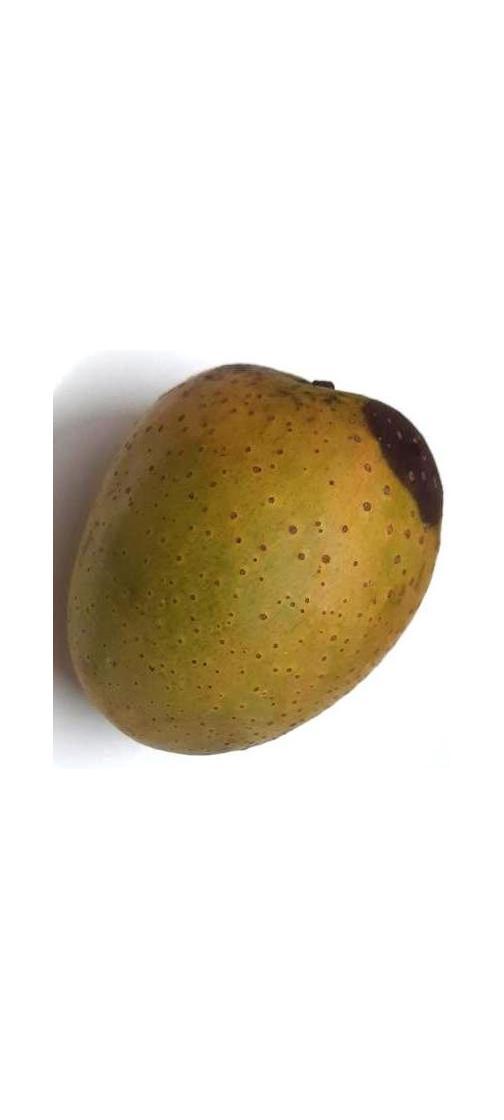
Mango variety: Gourmoti